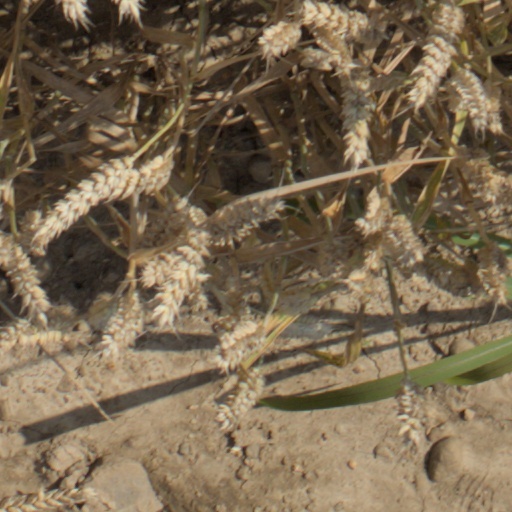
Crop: wheat